Bubonic plague

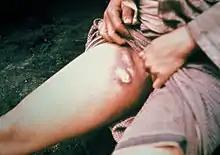
A "bubo" on the upper thigh of a person infected with bubonic plague

Bubonic plague is one of three types of plague caused by the bacterium "Yersinia pestis". One to seven days after exposure to the bacteria, flu-like symptoms develop. These symptoms include fever, headaches, and vomiting, as well as swollen and painful lymph nodes occurring in the area closest to where the bacteria entered the skin. Acral necrosis, the dark discoloration of skin, is another symptom. Occasionally, swollen lymph nodes, known as "buboes", may break open.